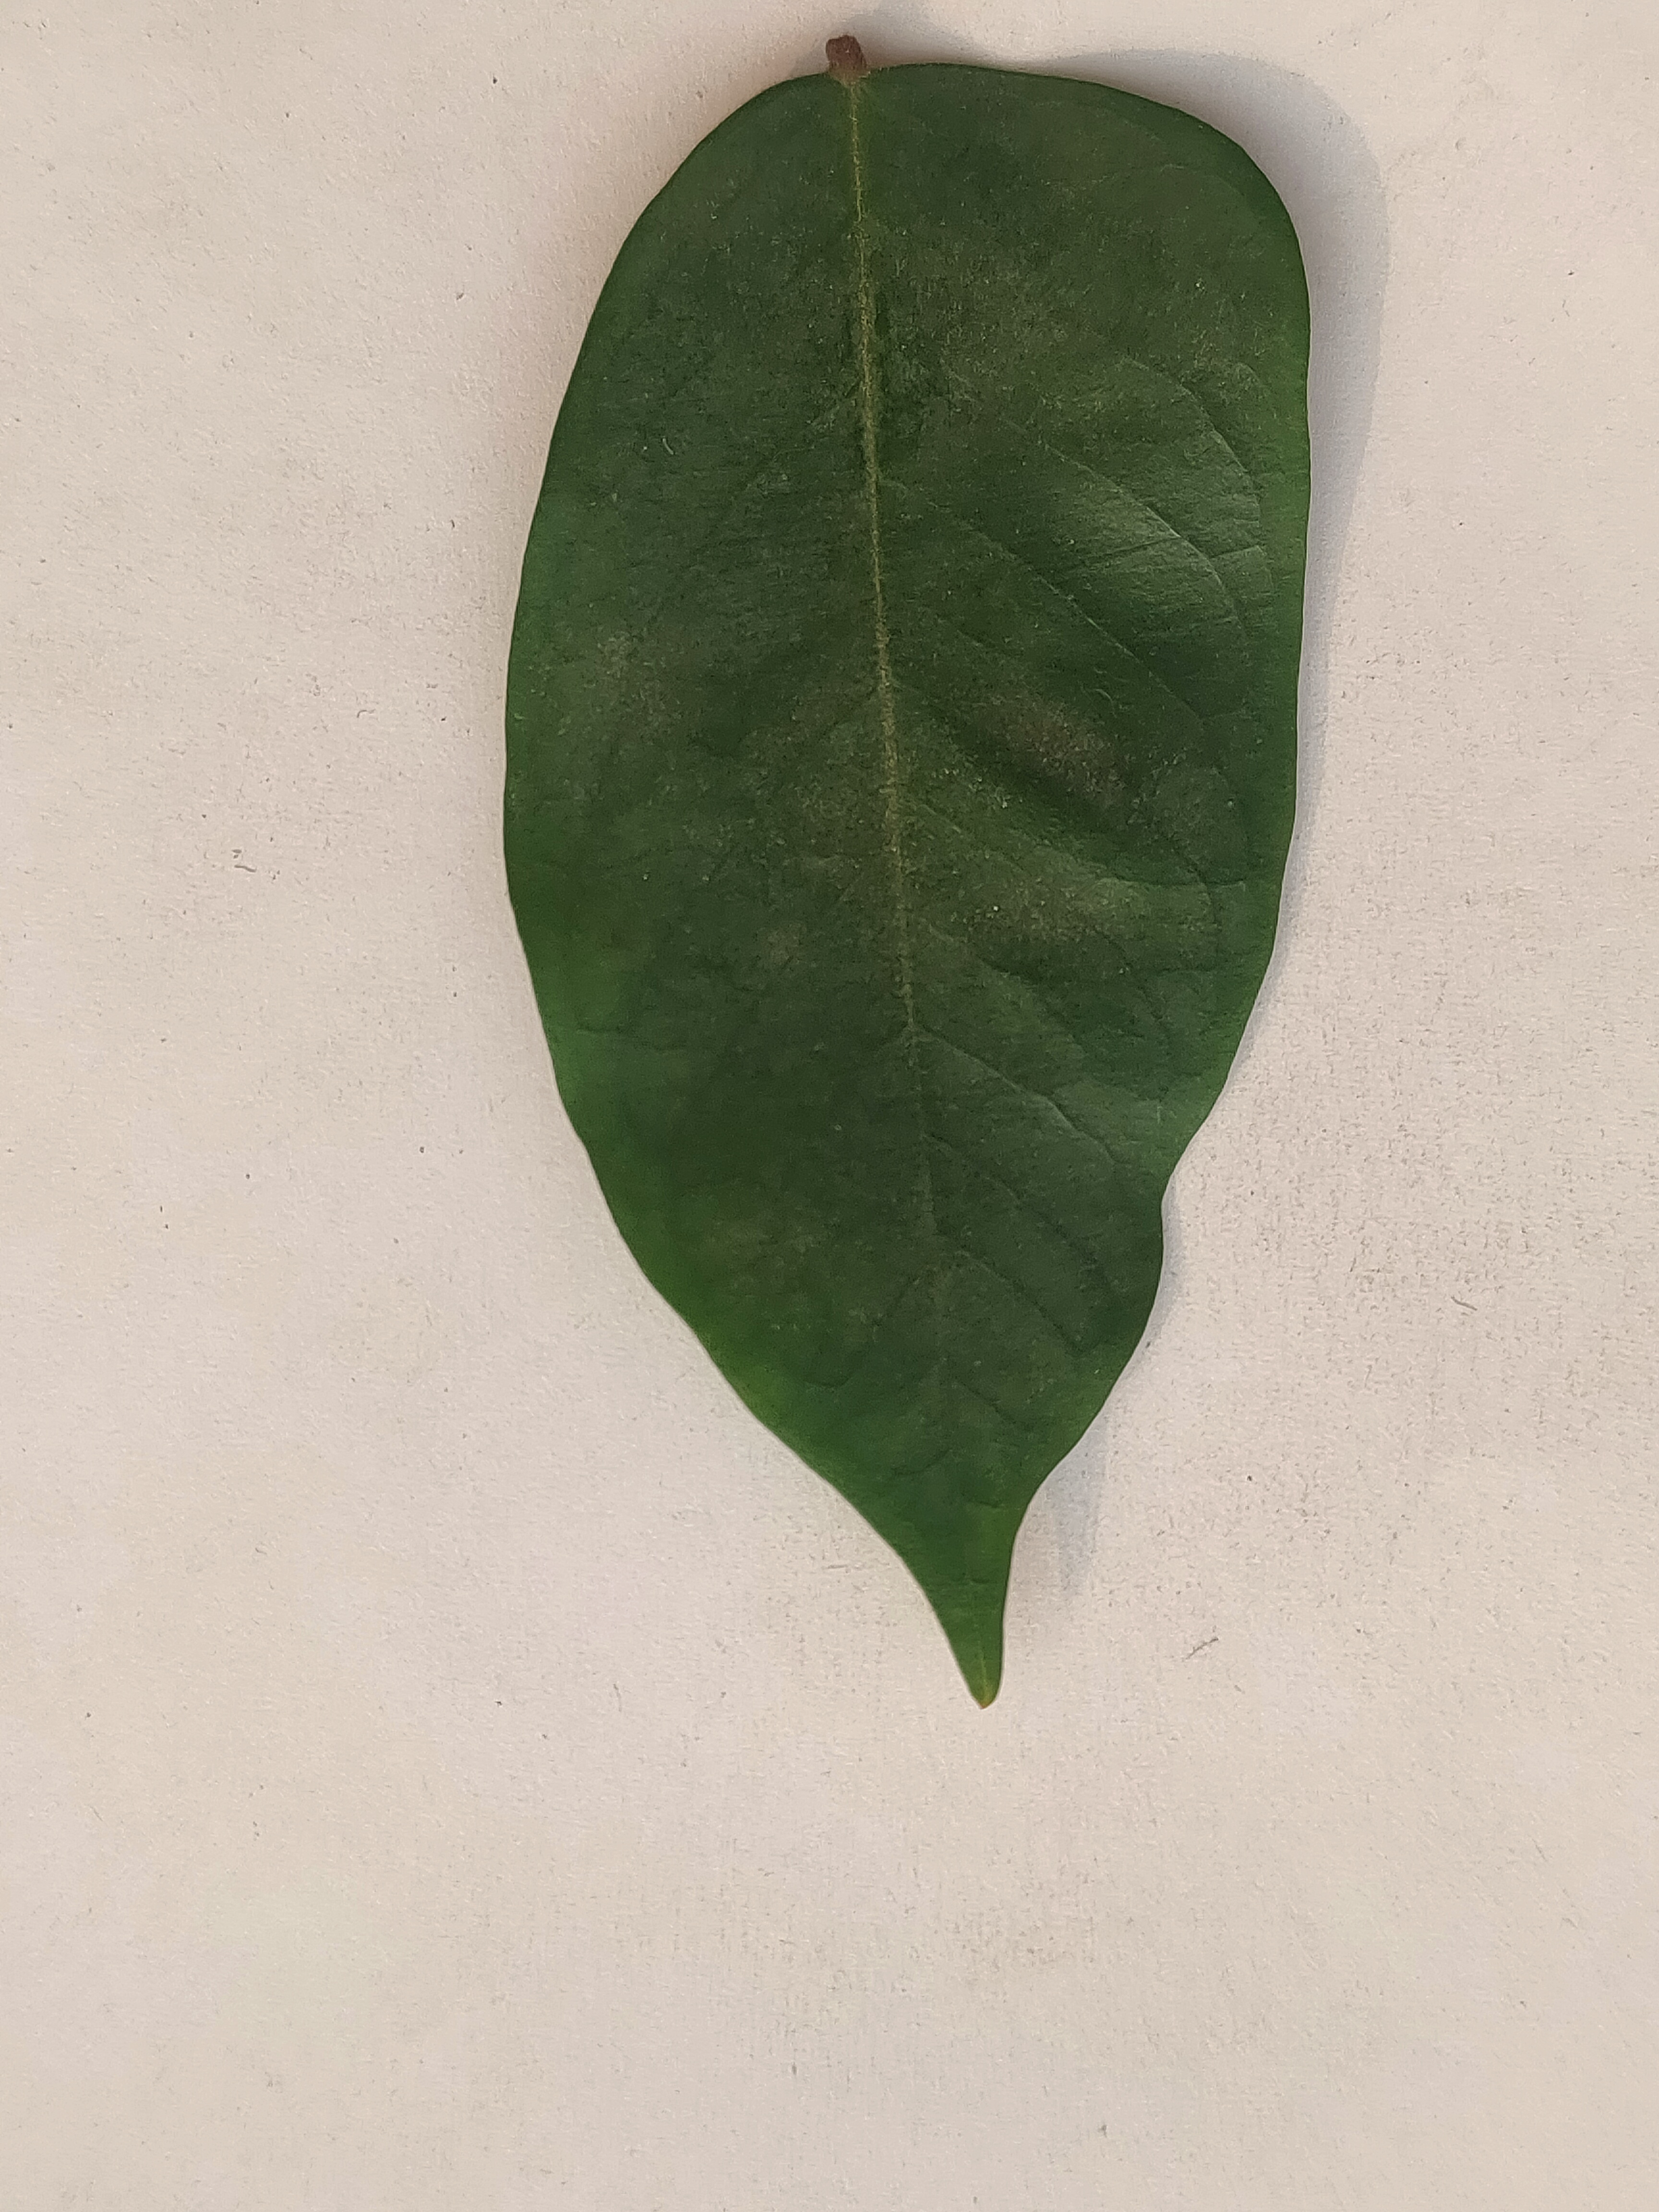
Leaf variety: Star Fruit